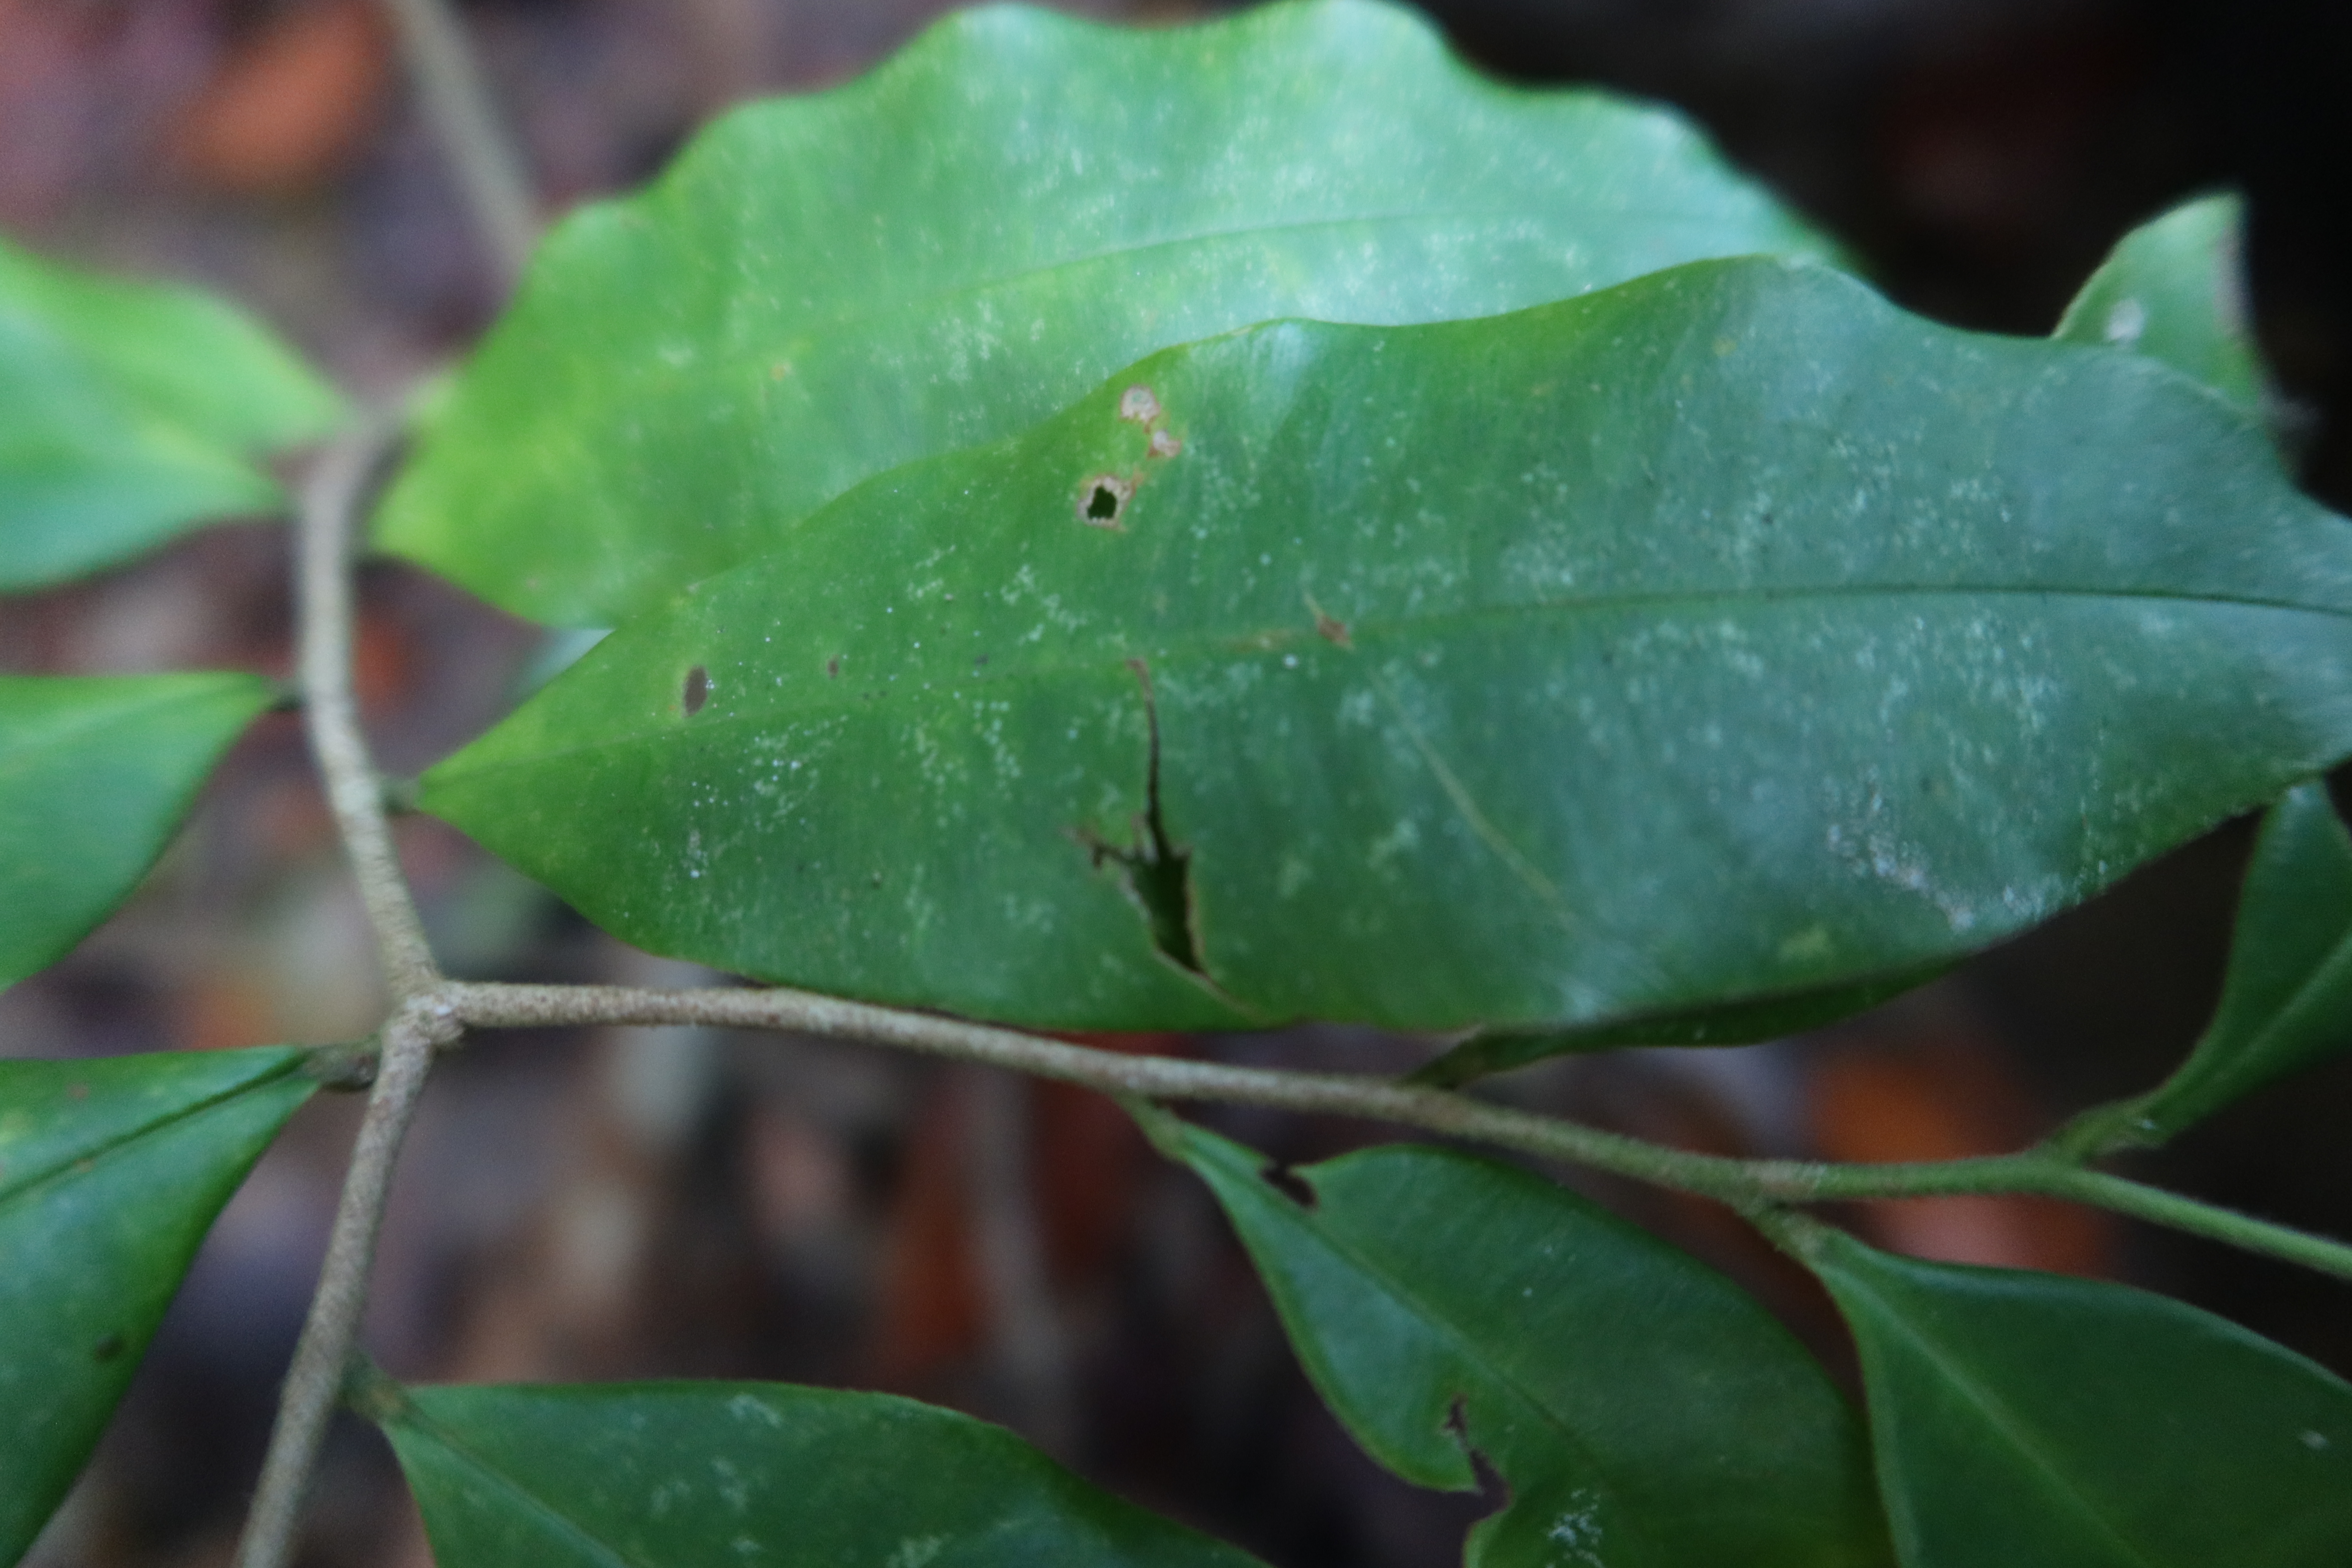
Label: Brown spots